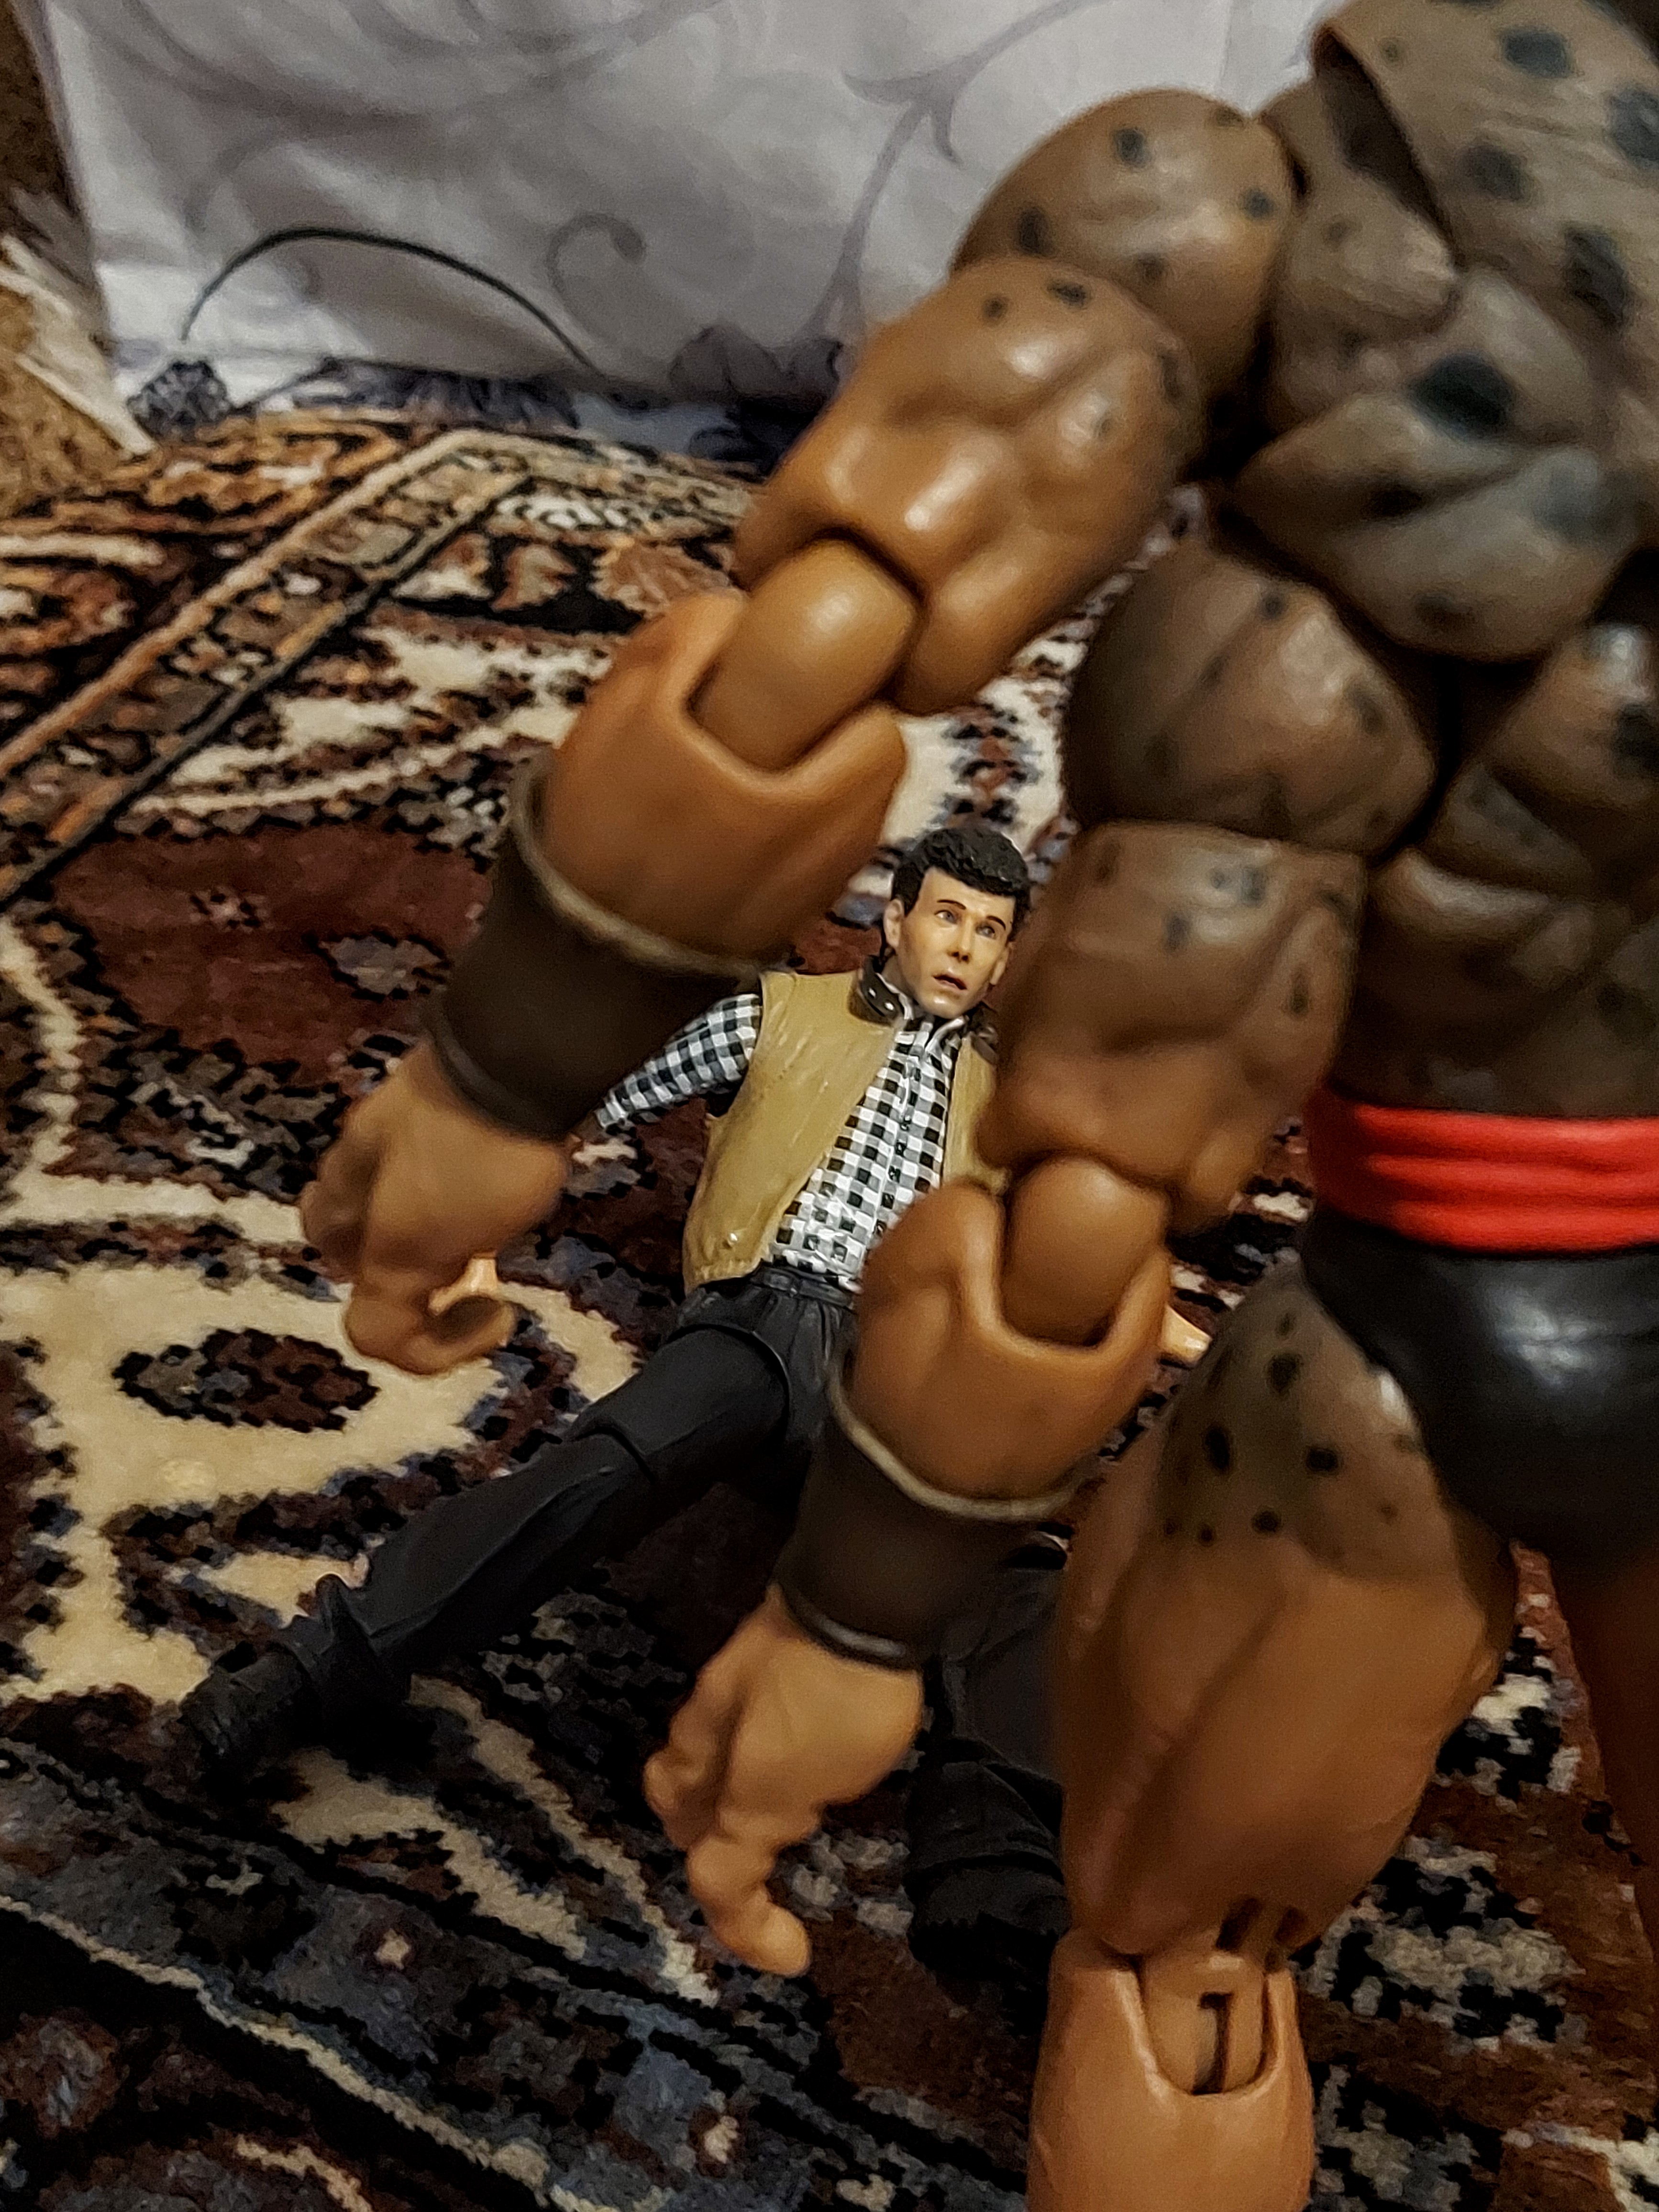
Shokan, storm, collectibles, warrior, fighter, action, figure, toy, sculpture, chest, trunk, art, abdomen, underpants, Barechested, undergarment, thigh, metal, statue, competition event, navel, human leg, briefs, bodybuilding, action figure, physical fitness, waist, flesh, fiction, swimwear, soil, figurine, fictional character, mythology